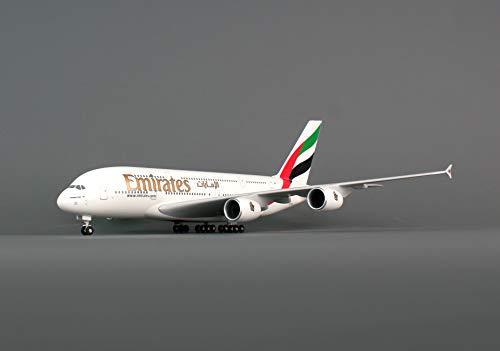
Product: Daron Skymarks Emirates A380-800 Airplane Model Building Kit with Gear, 1/200-Scale
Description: EMIRATES AIRBUS A380-800.
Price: $55.72
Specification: ProductDimensions:14.2x15.8x9inches|ItemWeight:1pounds|ShippingWeight:1.63pounds(Viewshippingratesandpolicies)|DomesticShipping:ItemcanbeshippedwithinU.S.|InternationalShipping:ThisitemcanbeshippedtoselectcountriesoutsideoftheU.S.LearnMore|ASIN:B00EGEFDCQ|Itemmodelnumber:SKR698|Manufacturerrecommendedage:14monthsandup